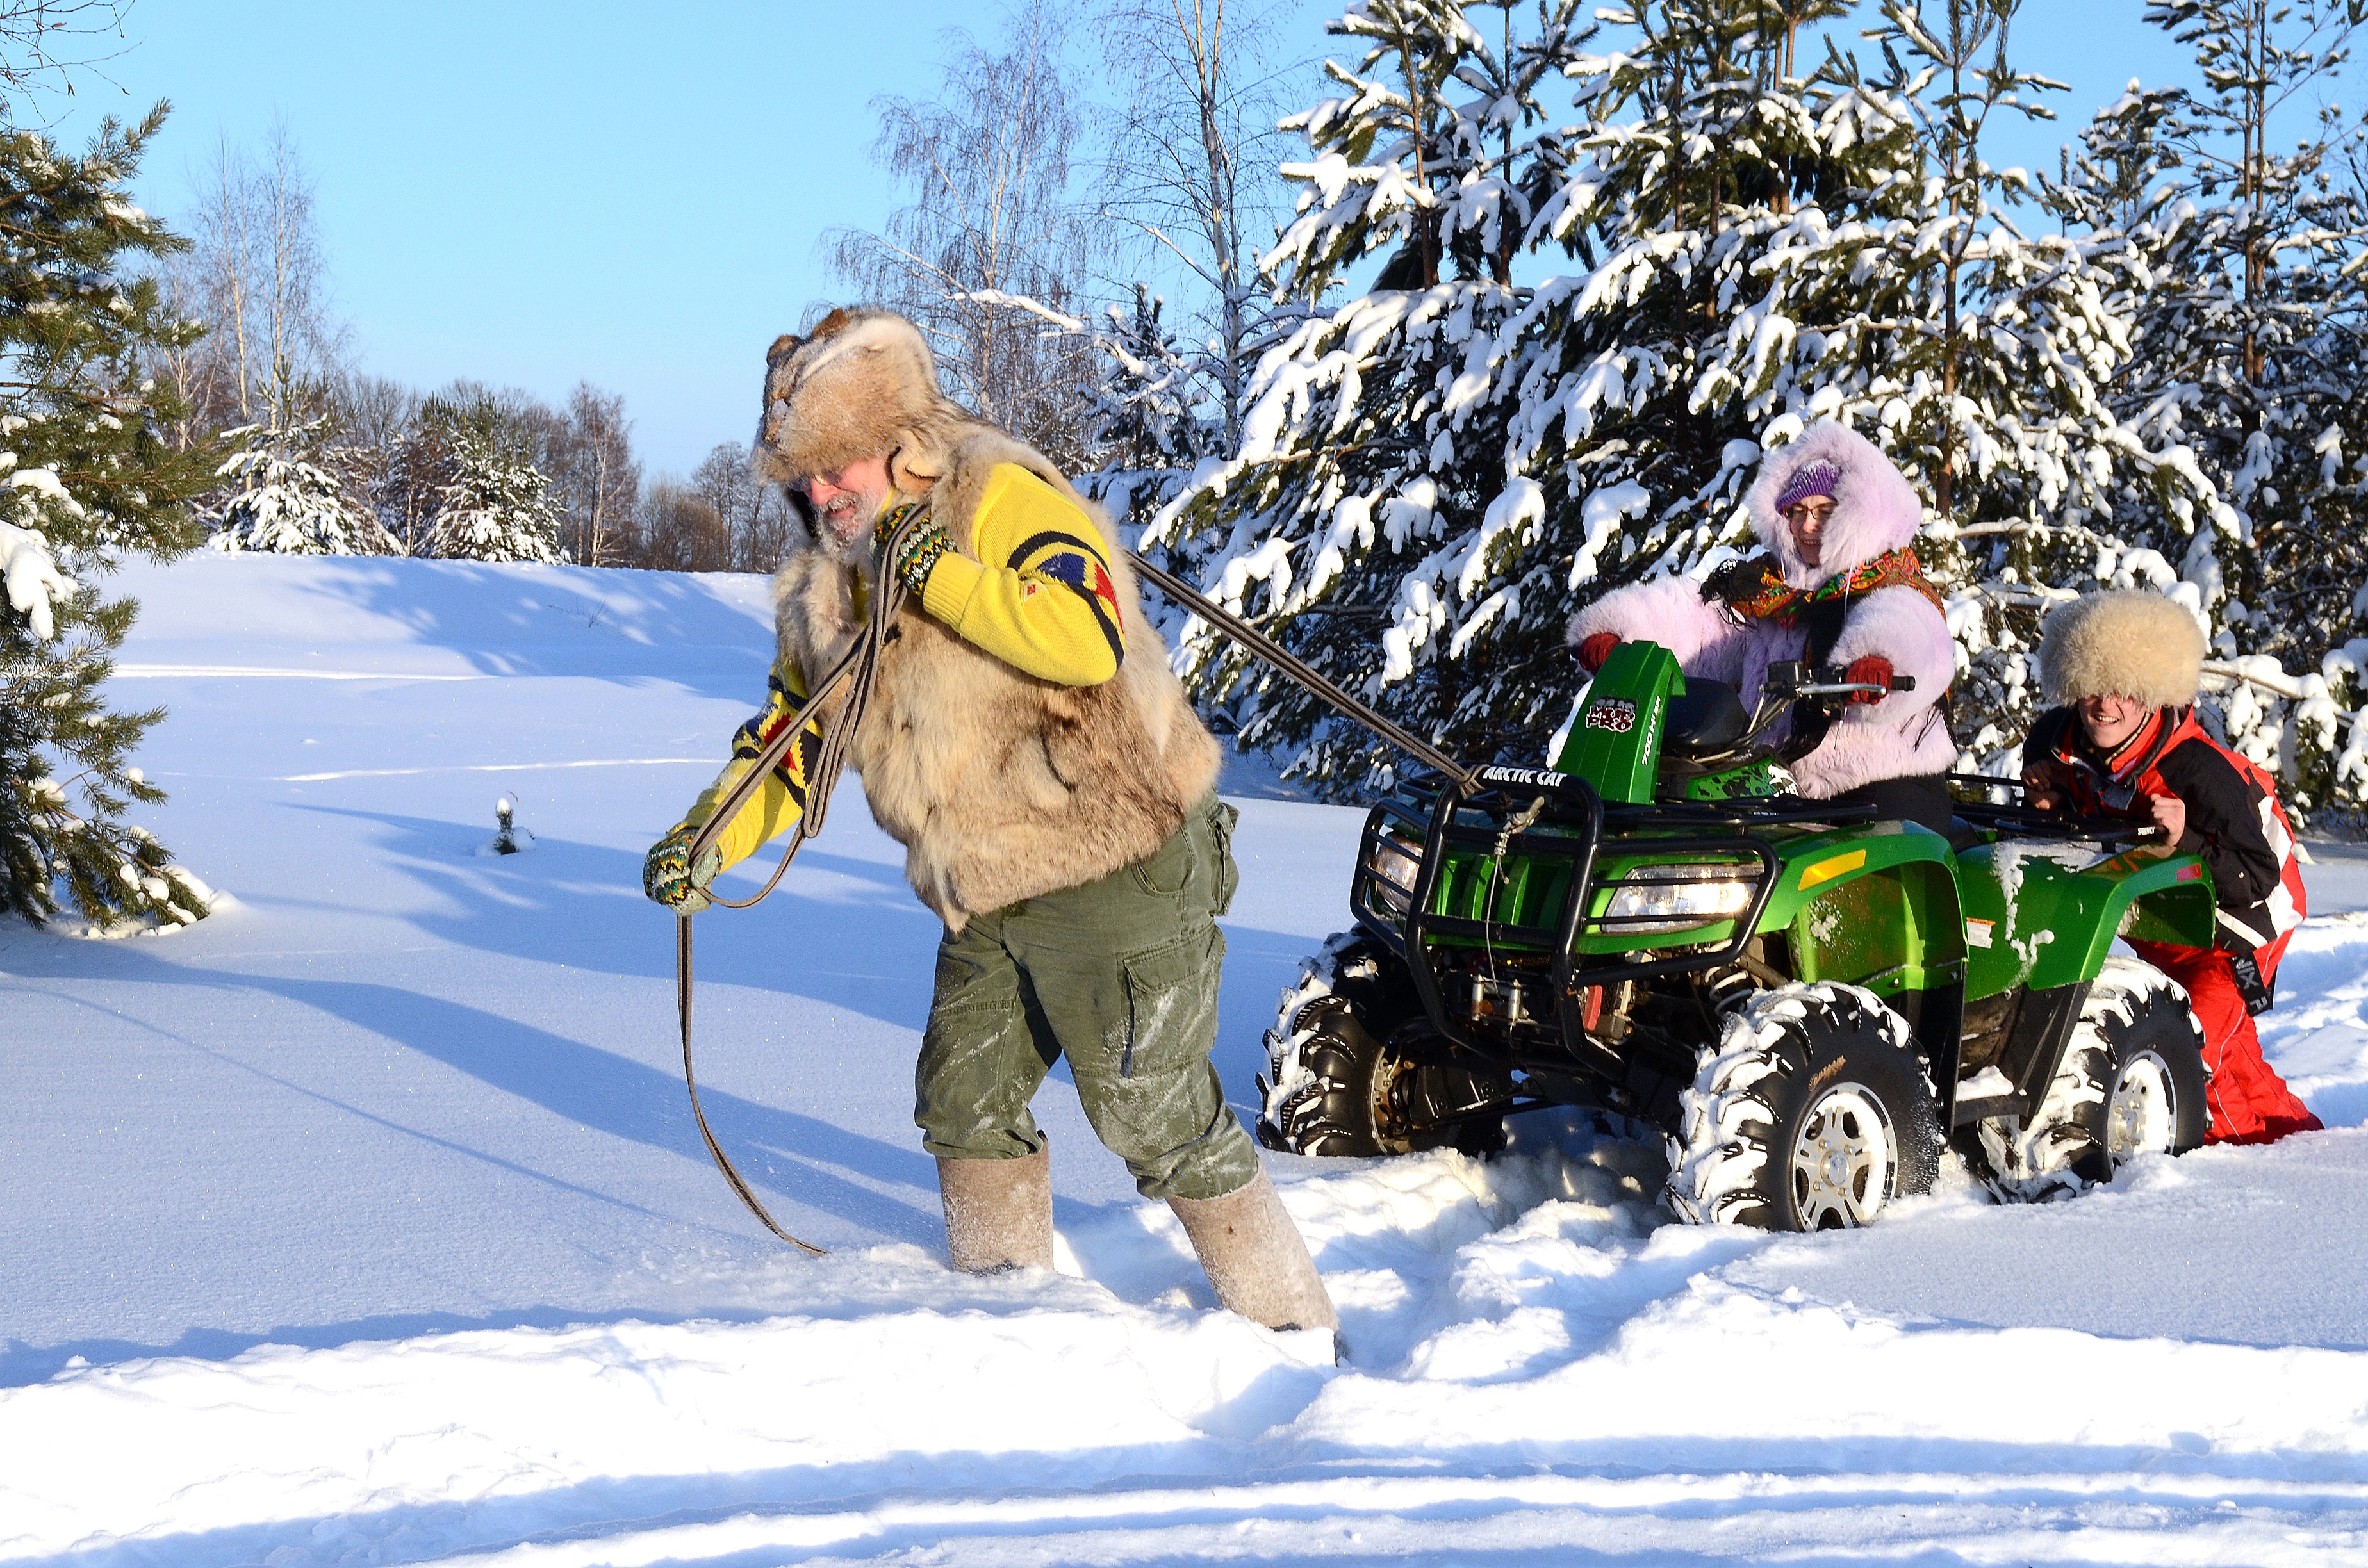
man, snow, winter, people, car, vehicle, ride, snowshoe, season, winter sport, footwear, racing, russia, pulling, quad, nordic skiing, stucked